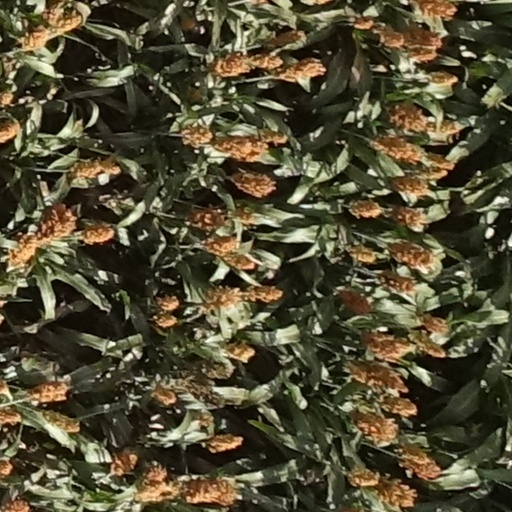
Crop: sorghum